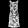
Label: Dress